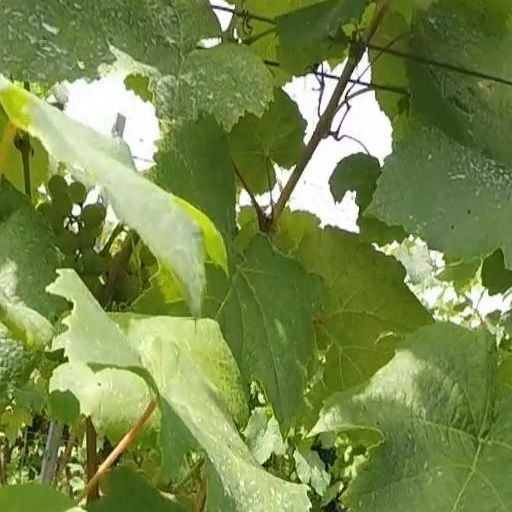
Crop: grape